Beach volleyball

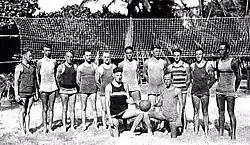
Beach volleyball players at the Outrigger Canoe Club in Hawaii, ca. 1915

Beach volleyball is a variant of indoor volleyball, which was invented in 1895 by William G. Morgan. Beach volleyball most likely originated in 1915 on Waikiki Beach in Hawaii, at the Outrigger Canoe Club. According to a 1978 interview with an Outrigger Canoe Club member, George David "Dad" Center put a net up there, and the first recorded game of beach volleyball took place. In 1920, new jetties in Santa Monica, California created a large sandy area for public enjoyment. This planted the seed for beach volleyball development in that region. The first permanent nets began to appear, and people soon began playing recreational games on public parts of the beach and in private beach clubs. Eleven such beach clubs appeared in the Santa Monica area, beginning in late 1922. The first inter-club competitions were staged in 1924.